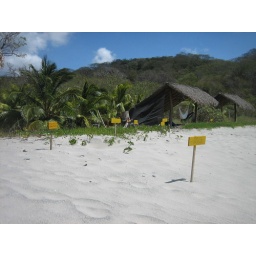
Morgan's Rock takes care of the turtle eggs left by their mothers on the beach